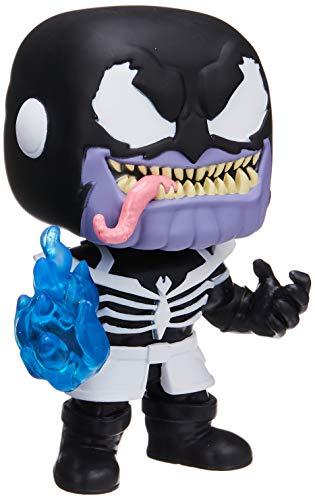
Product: Funko POP! Marvel: Venom - Thanos
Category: Toys & Games | Collectible Toys | Statues, Bobbleheads & Busts | Bobbleheads
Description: From Venom, Thanos, as a stylized POP vinyl from Funko.
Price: $8.78
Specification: ProductDimensions:2.5x2.5x3.8inches|ItemWeight:9.6ounces|ShippingWeight:9.6ounces(Viewshippingratesandpolicies)|ASIN:B07P5ZBNYD|Itemmodelnumber:40705|Manufacturerrecommendedage:6yearsandup